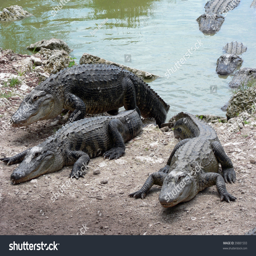
alligators crawling out of the water